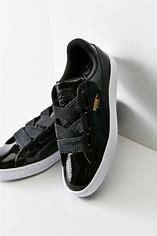
Brand: Puma
Model: Basket Heart